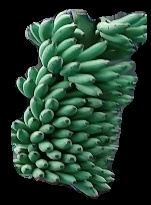
Variety: elakki-bale
Grade: grade1